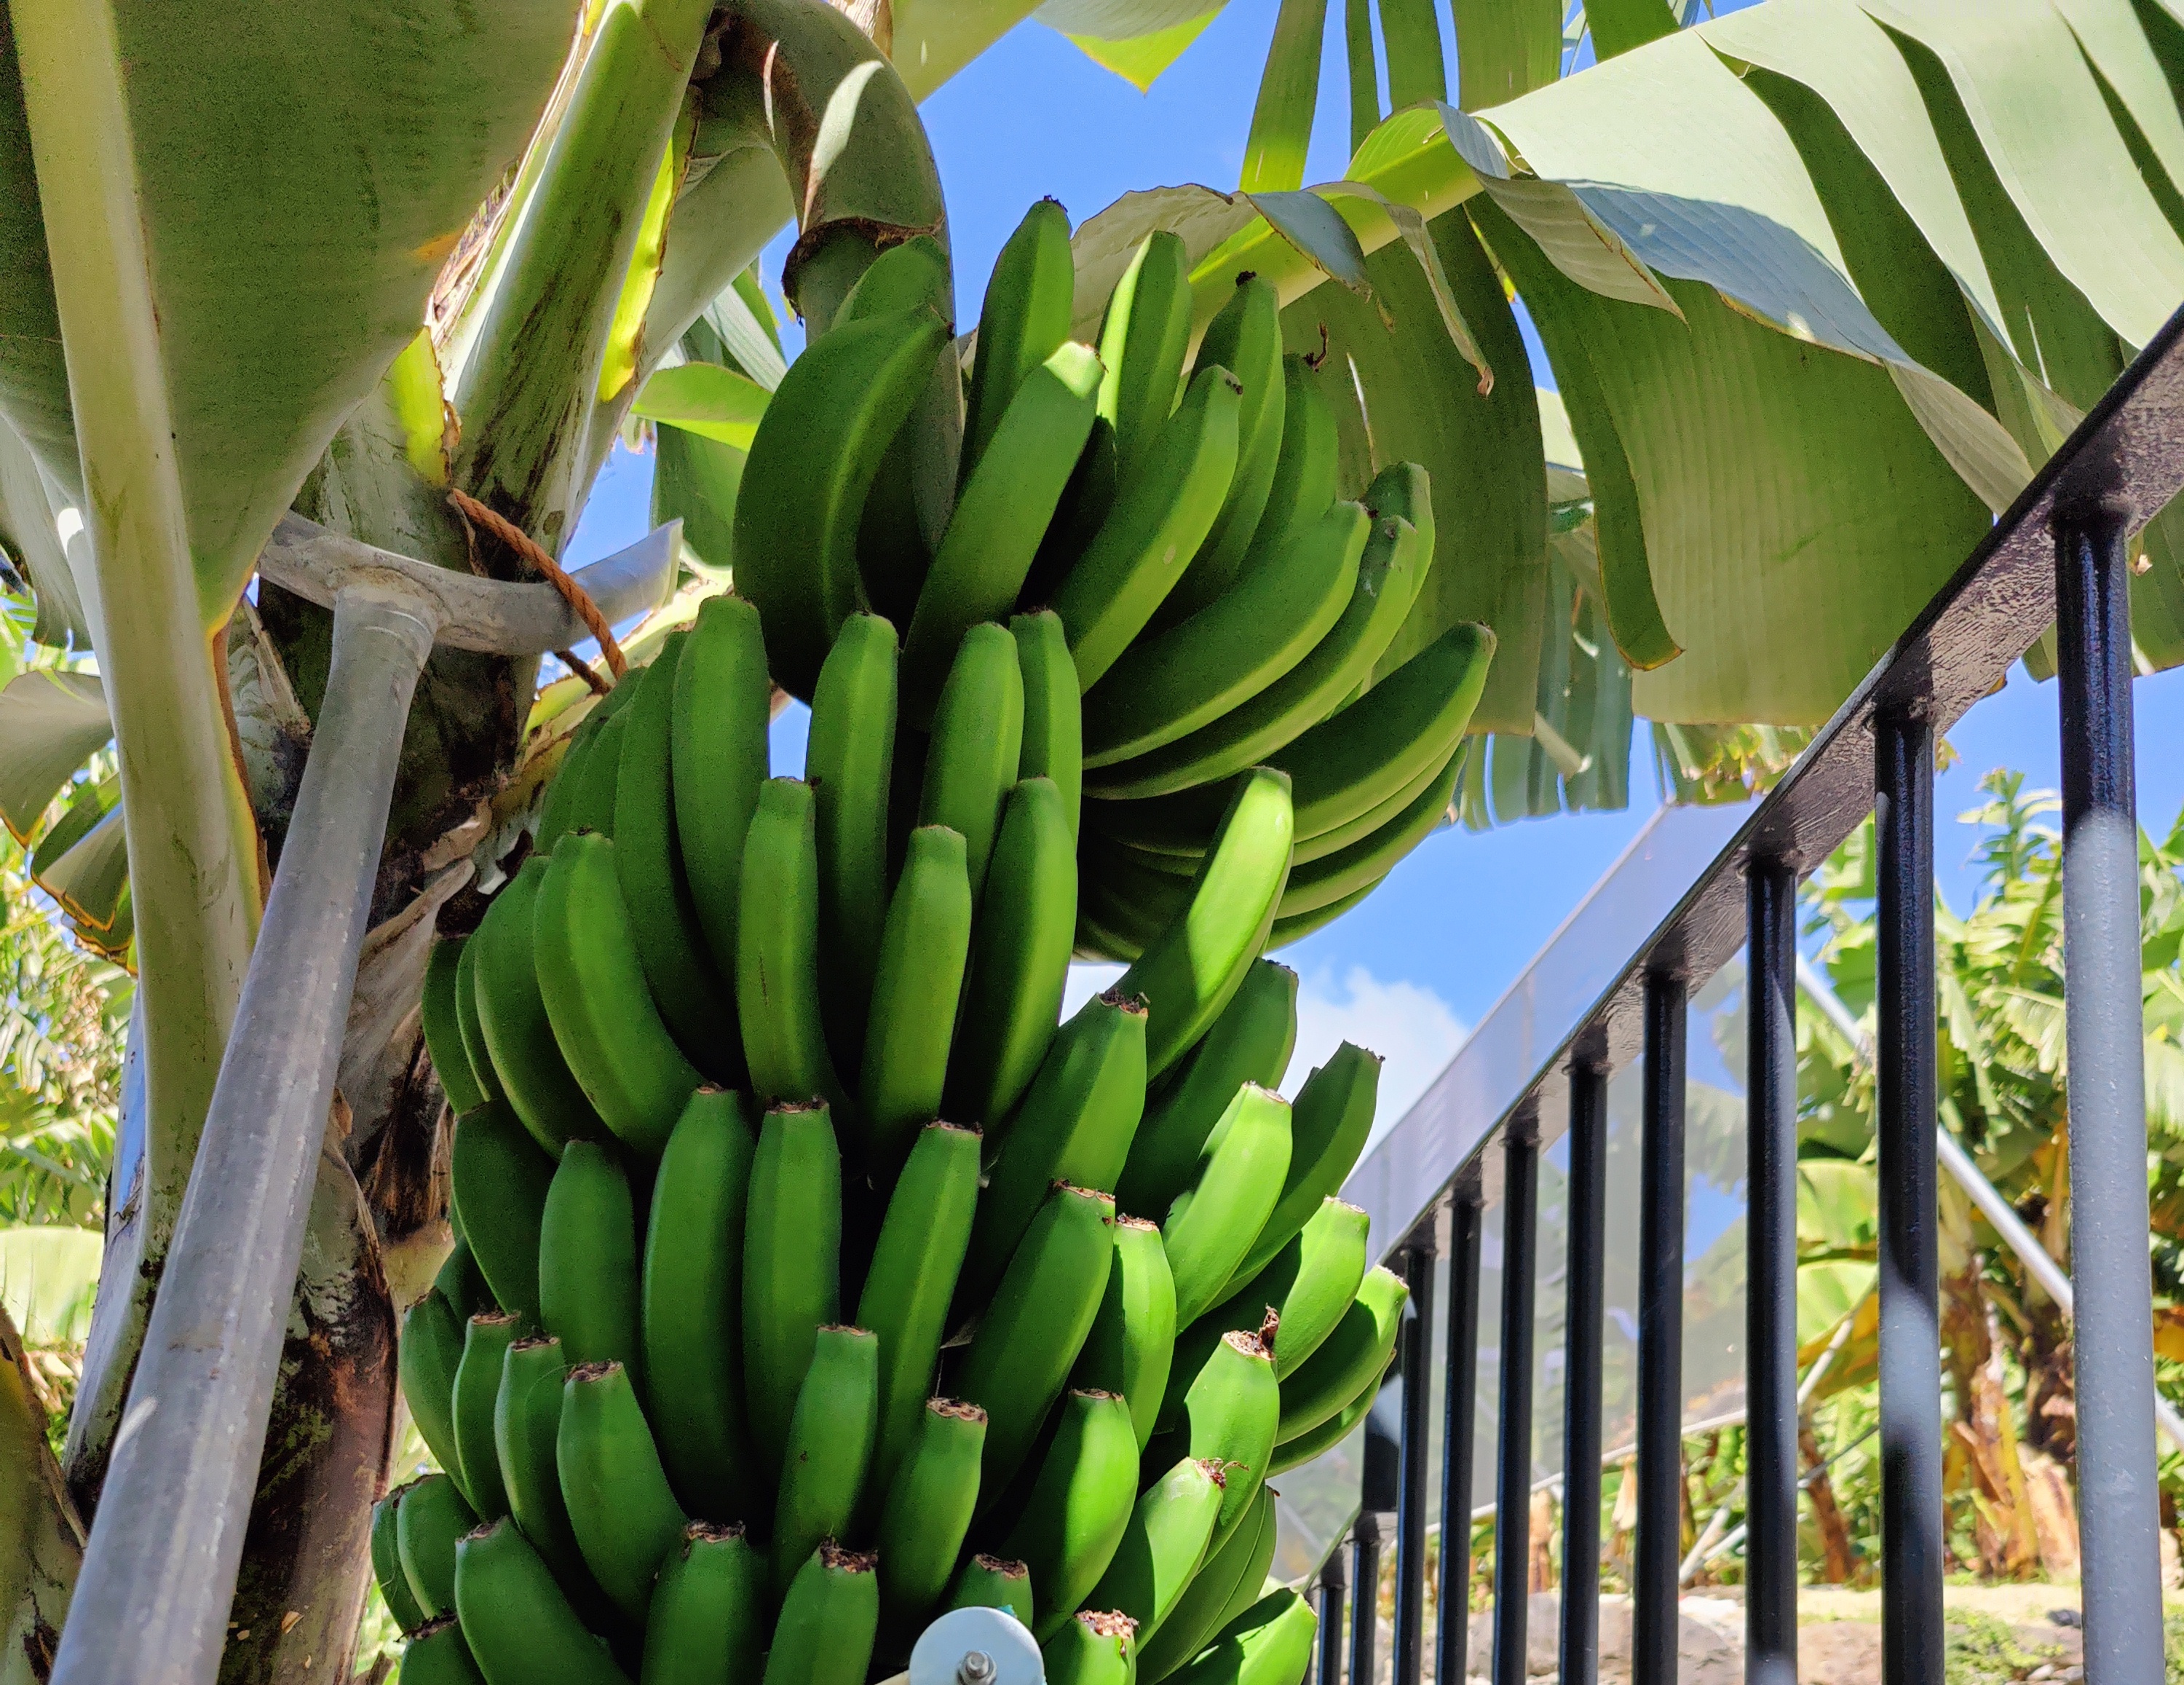
Label: Keep